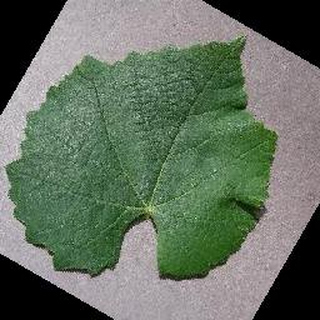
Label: healthy_grape